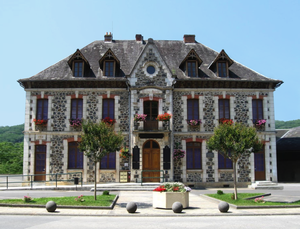
La mairie d'Altillac
Altillac est une commune française située dans le département de la Corrèze en région Nouvelle-Aquitaine. Ses habitants sont appelés les Altillacois et les Altillacoises.